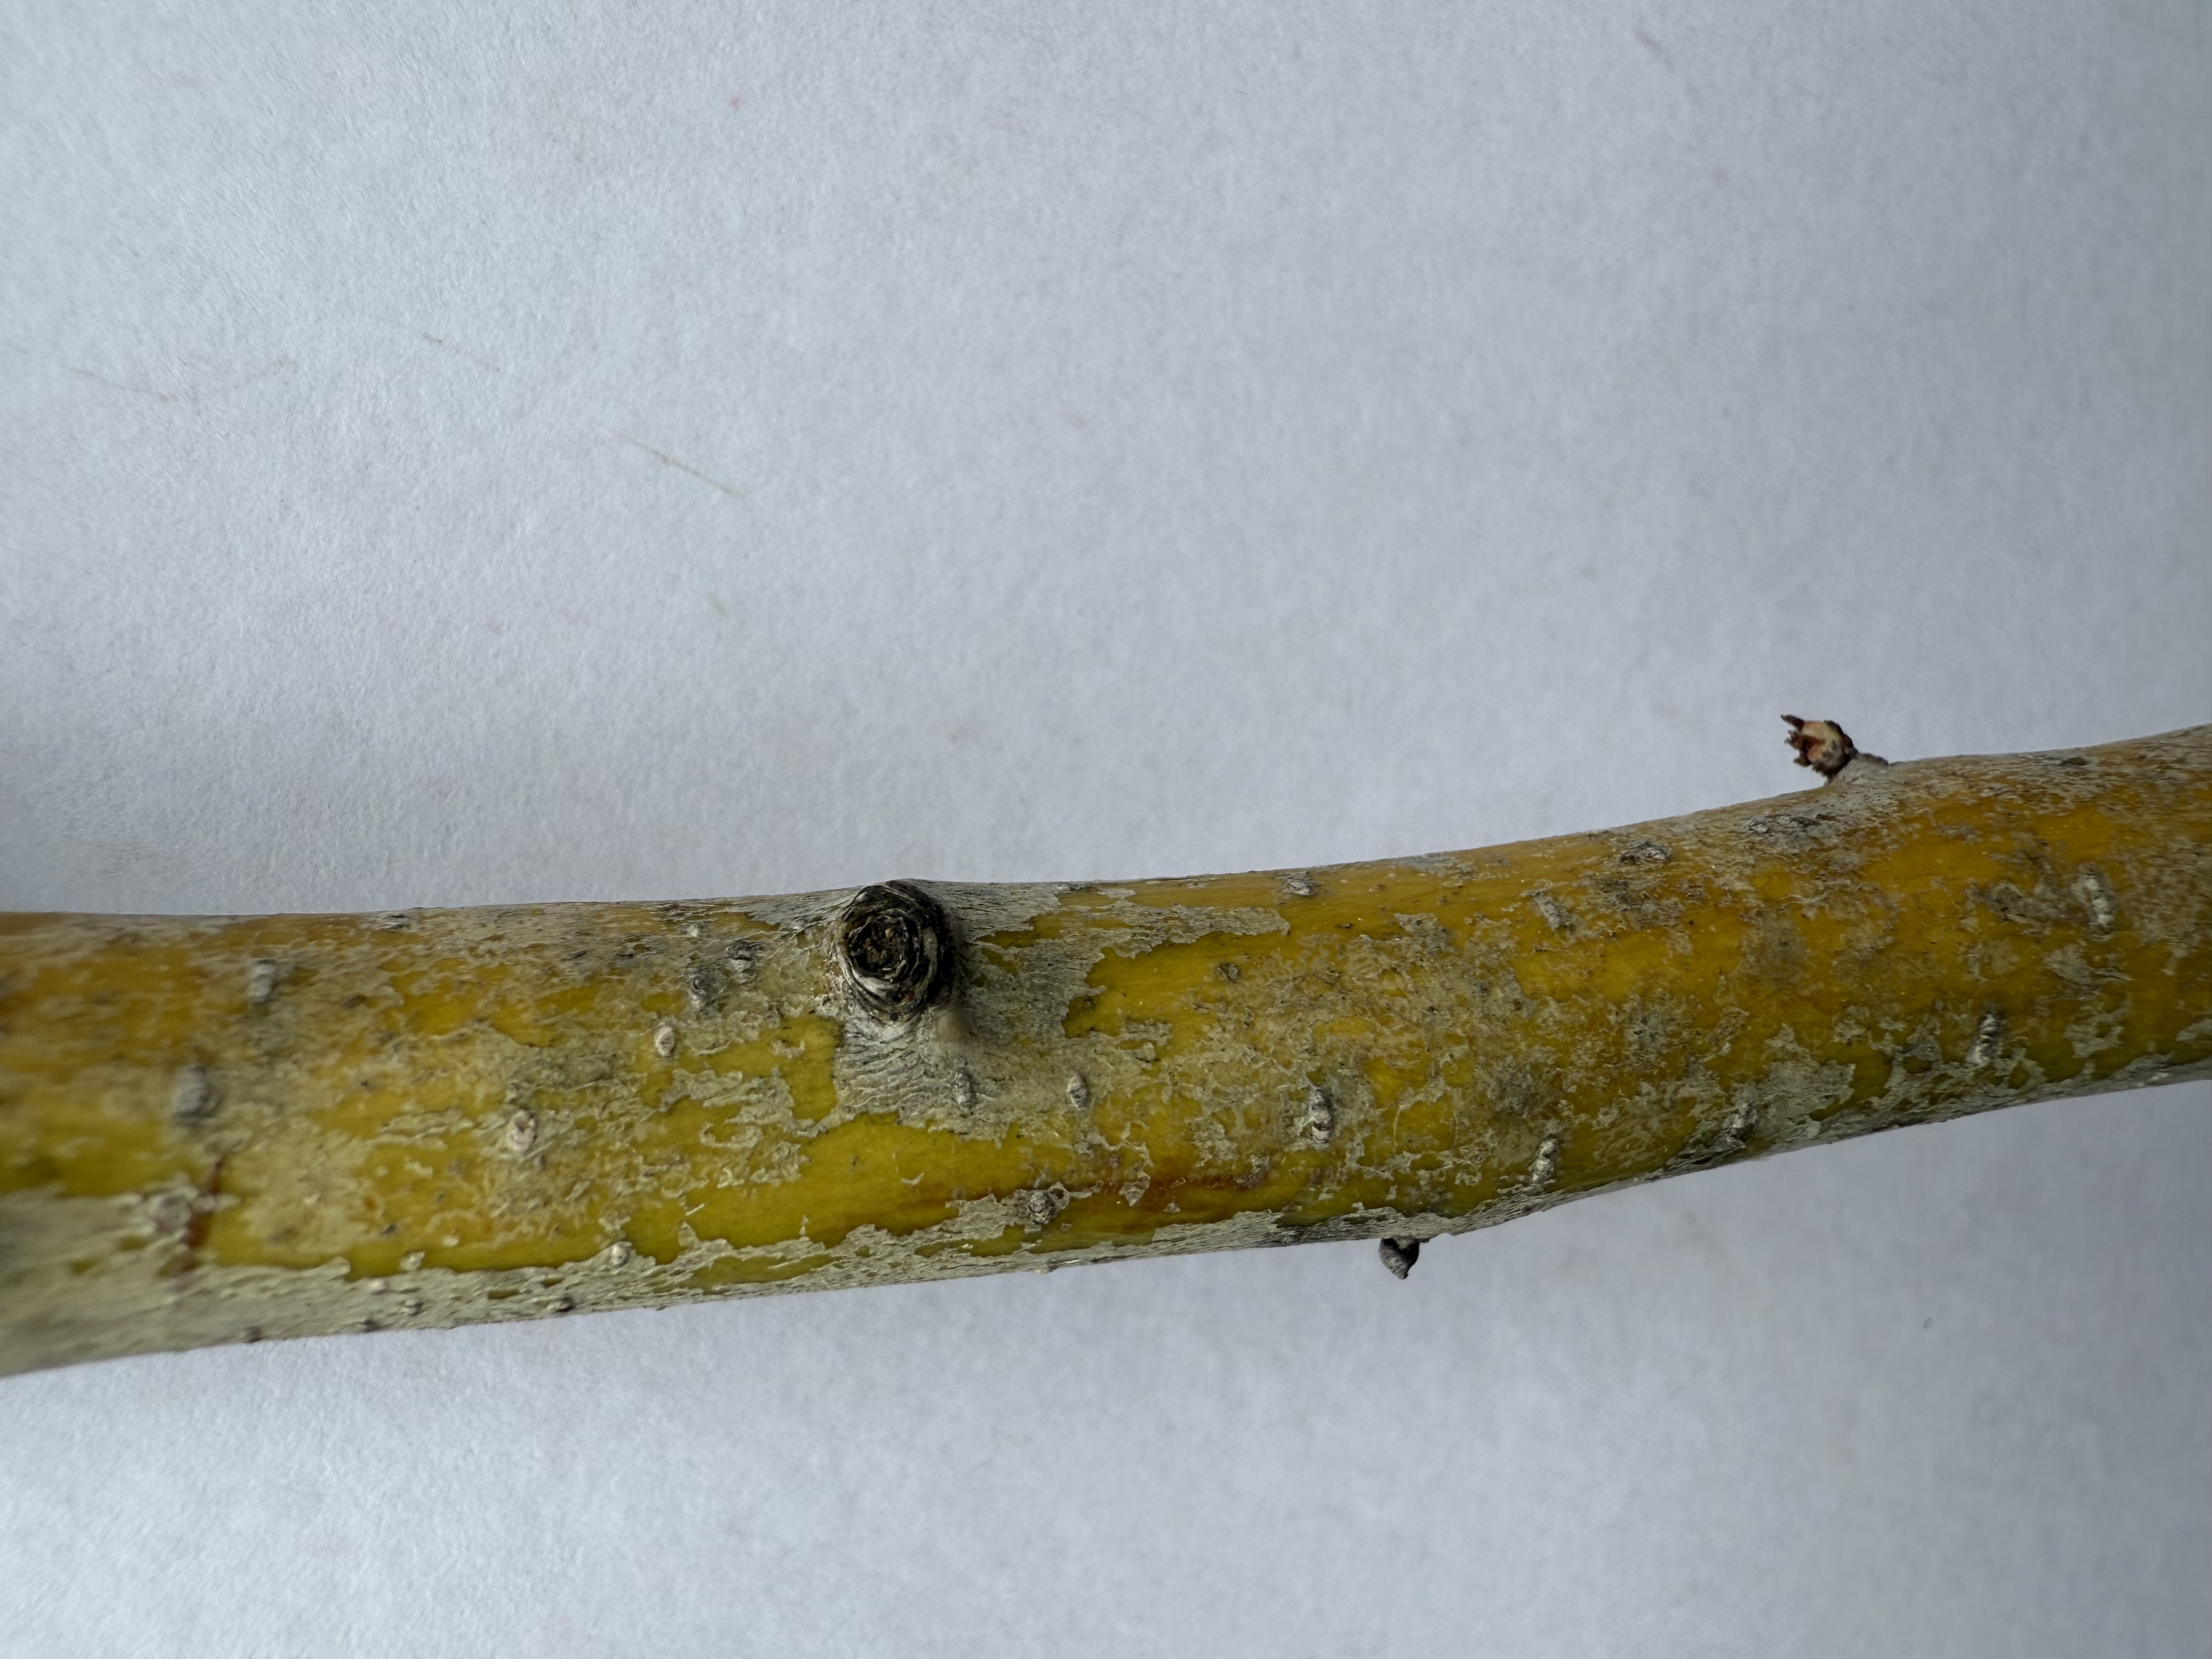
Variety: Red Azarol